Paifang

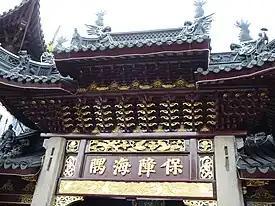
A decorated paifang in Shanghai

A paifang, also known as a pailou, is a traditional style of Chinese architecture, often used in arch or gateway structures.